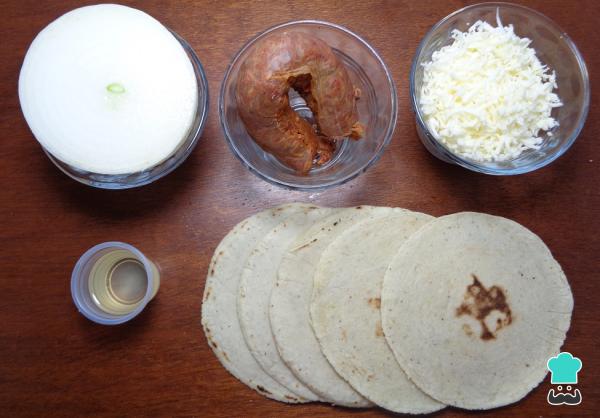
En la siguiente imagen puedes observar los ingredientes que utilizaremos para hacer los taquitos de choriqueso.